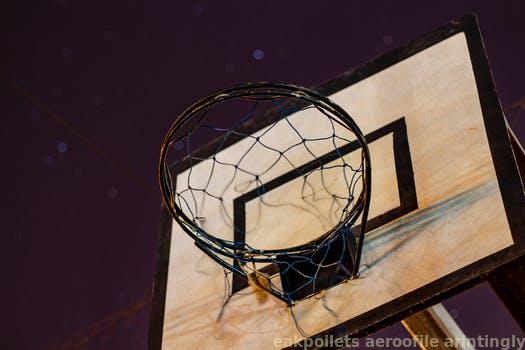
Label: Watermark